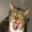
Label: cat